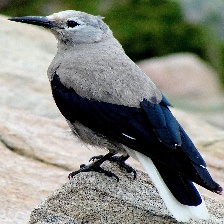
Species: CLARKS NUTCRACKER
Scientific name: NUCIFRAGA COLUMBIANA
ImageNet parent category: jay